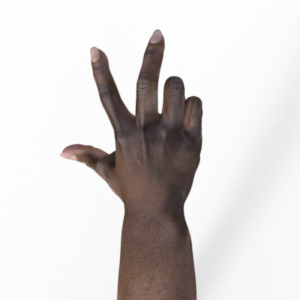
Label: scissors